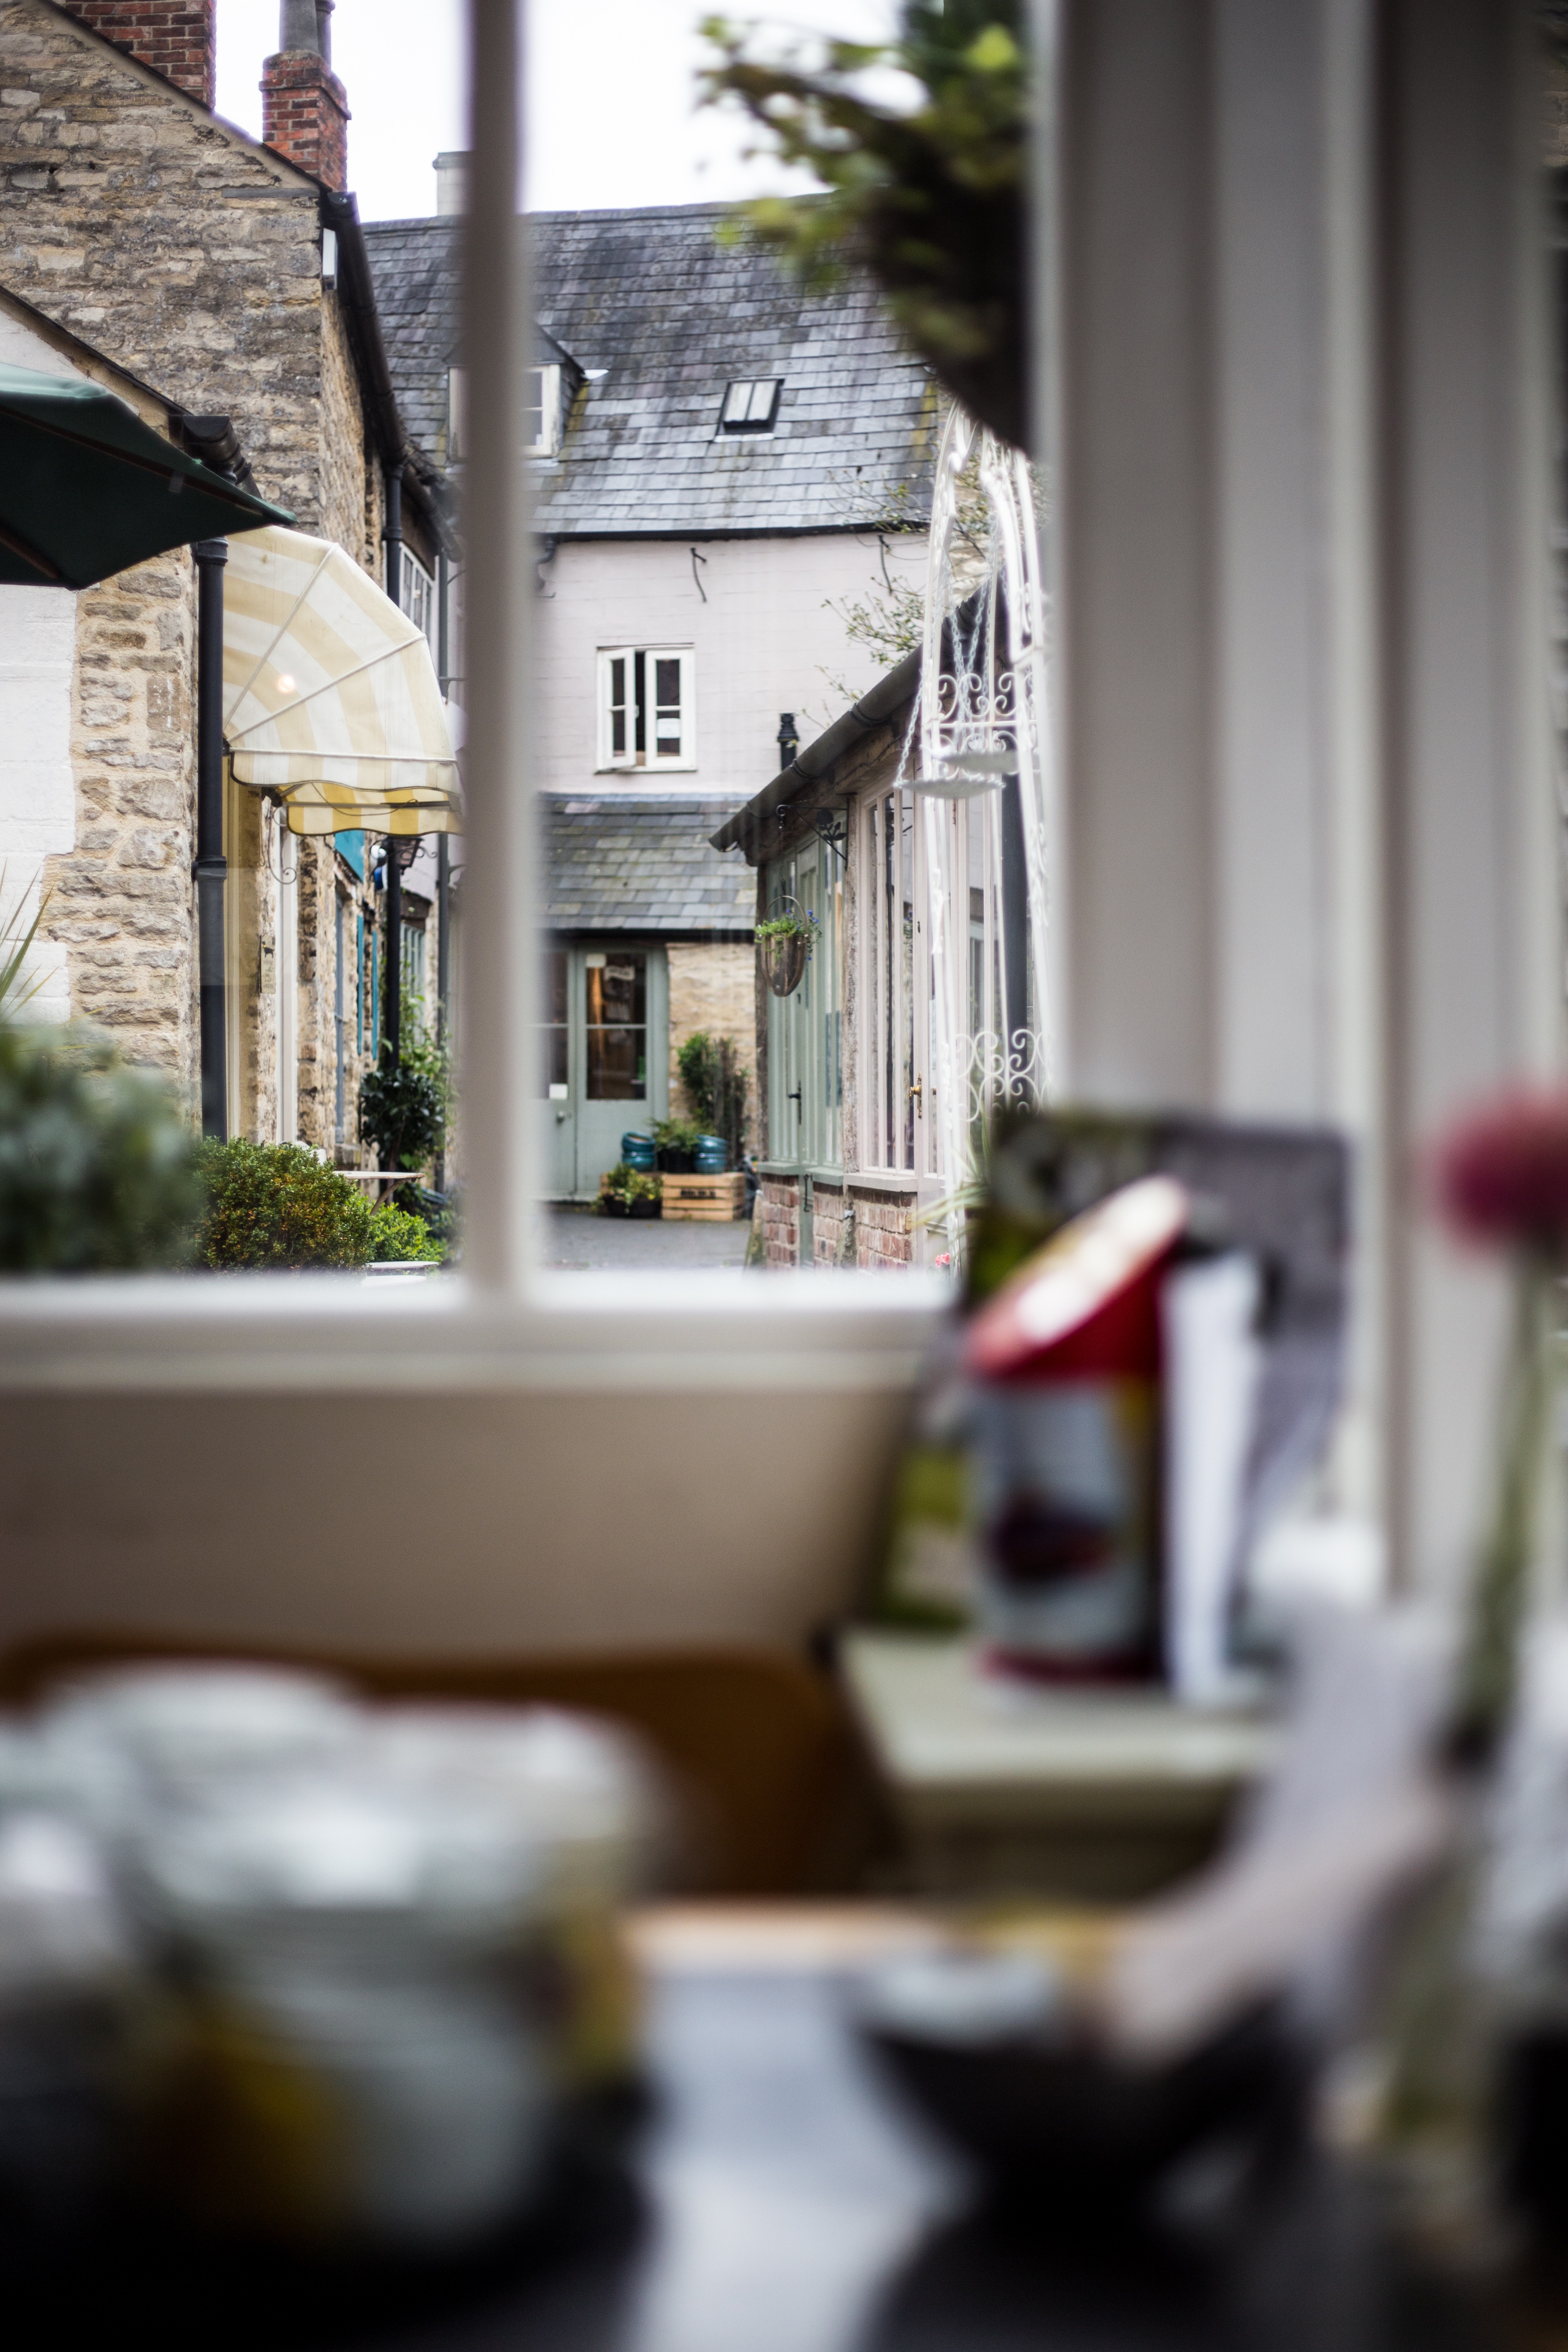
road, street, house, window, alley, home, color, urban area